Andrey Korotayev

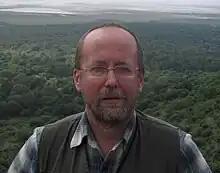
Korotayev over the Rift Valley, North Tanzania, November 2008

Andrey Vitalievich Korotayev (born 17 February 1961) is a Russian anthropologist, economic historian, comparative political scientist, demographer and sociologist, with major contributions to world-systems theory, cross-cultural studies, Near Eastern history, Big History, and mathematical modelling of social and economic macrodynamics.